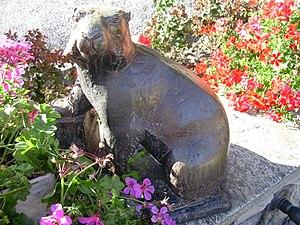
Marmotte, sculpture de Willy Vuilleumier
Willy Vuilleumier né le 11 septembre 1898 à Châtelaine dans le canton de Genève et mort le 8 novembre 1983 à Genève est un sculpteur suisse. Sa famille était originaire de Tramelan et La Sagne.